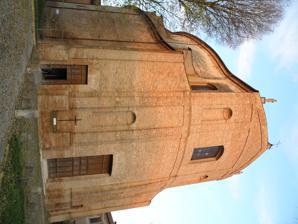
Building: San Giorgio, Gambulaga
Country: Italy
Year built: 1786
Roman Catholic church in Italy The Chiesa di San Giorgio Martire or Church of St George the Martyr is a Baroque -style, Roman Catholic parish church located in Via Verginese in the frazione of Gambulaga , north and within the town limits of Portomaggiore , in the province of Ferrara , region of Emilia-Romagna , Italy. History A church was erected at the site of a former castle owned by the family of Adelardi Marchesella. The church was commissioned in 1777 by the local parish priest Don Francesco Marchini, and designed by Antonio Foschini . Work took seven years. The tall brick facade is notable for its convex layout with four empty niches. On the roofline are statues of two female saints. The interior has an oval layout with a rounded apse. At the entrance are two marble statues depicting Saints Peter and Paul. The main altarpiece at one time consisted of a triptych of Dosso Dossi depicting St George and the Dragon. A 19th-century copy is present in the sacristy. The interior was restored in the 1950s. References